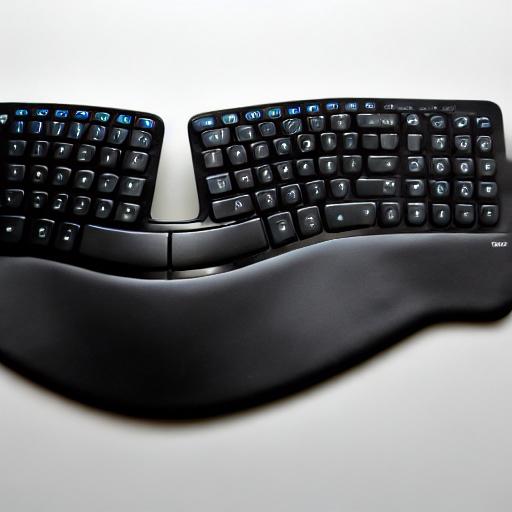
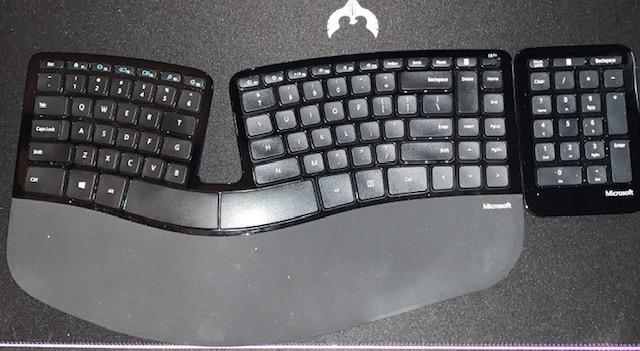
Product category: keyboard
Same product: no